Juan Carlos I

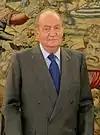
Juan Carlos I in 2013

Juan Carlos I (Juan Carlos Alfonso Víctor María de Borbón y Borbón-Dos Sicilias, born 5 January 1938) is a member of the Spanish royal family who reigned as King of Spain from 22 November 1975 until his abdication on 19 June 2014. In Spain, since his abdication, Juan Carlos has usually been referred to as the ('king emeritus') by the press.